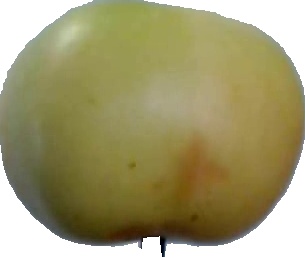
Label: apple_6